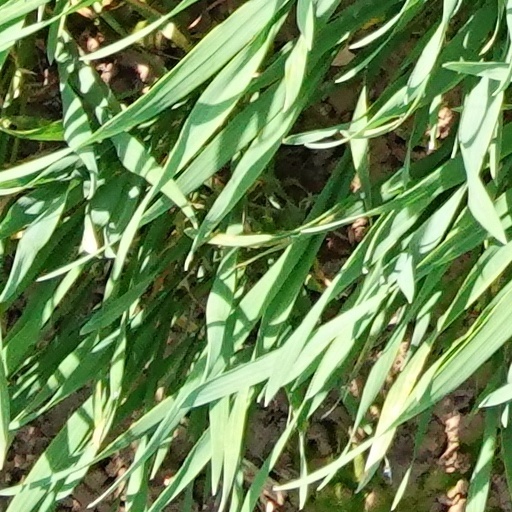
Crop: wheat